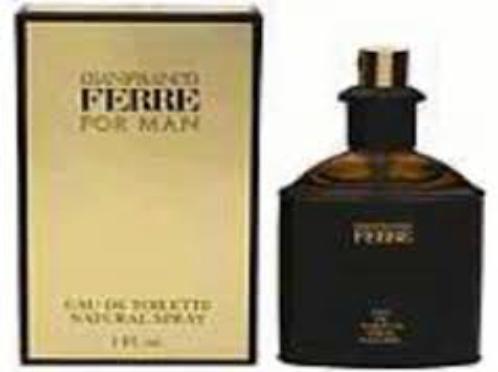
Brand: Gianfranco Ferre
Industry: Necessities